DFK Dainava

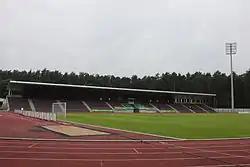
Alytus Stadium

DFK Dainava plays in the Alytus Stadium. It is a multi-use stadium in Alytus, Lithuania and holds 3,790 people. The stadium was renovated in 2010.